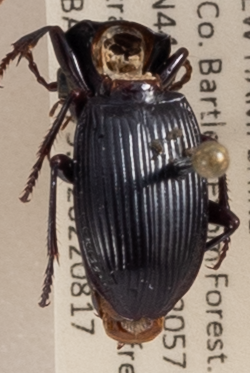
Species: Pterostichus rostratus
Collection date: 2022-08-17
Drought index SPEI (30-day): -0.9
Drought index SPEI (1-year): -0.9
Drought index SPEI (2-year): -1.69